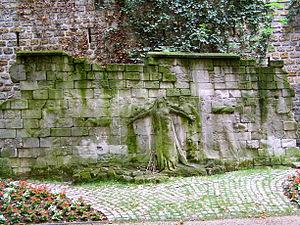
Le Monument aux victimes des Révolutions (mur des Fédérés), datant de 1909, par Moreau-Vauthier
Le jardin Samuel-de-Champlain est un espace vert du 20ᵉ arrondissement de Paris.